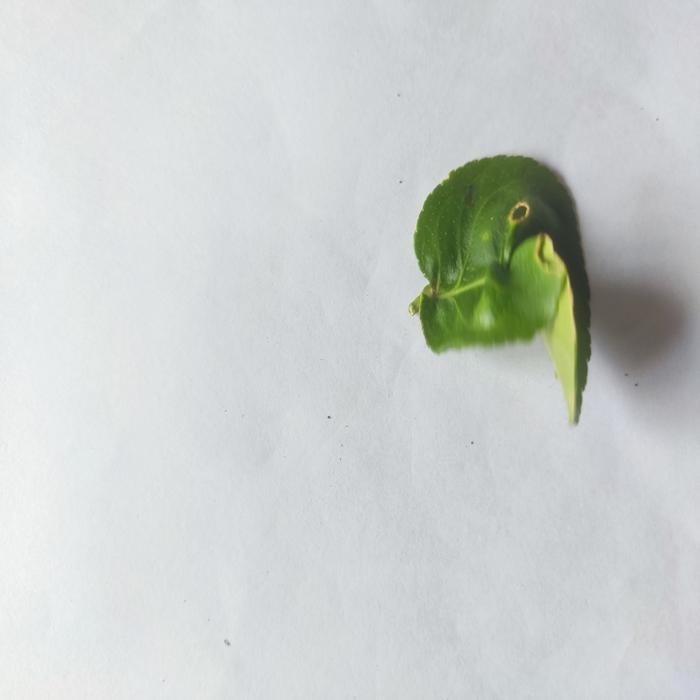
Crop: Lemon
Leaf condition: Leaf_Curl